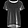
Label: T - shirt / top